Georg Dehio

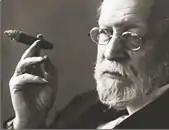
Georg Dehio

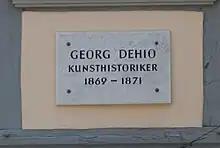

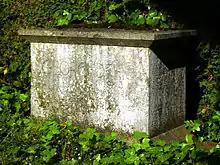
Grave of Georg Dehio in Tübingen.

Georg Gottfried Julius Dehio (22 November 1850 – 21 March 1932), was a Baltic German art historian.